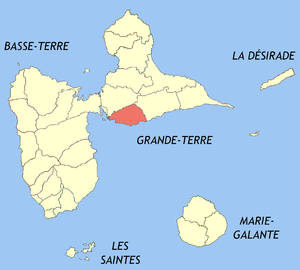
Le Gosier est une commune française du département de la Guadeloupe. Avec 28 000 habitants en 2015, Le Gosier est la troisième ville la plus peuplée de l'île après Les Abymes et Baie-Mahault.
La présentation de cet inventaire s'inspire des listes de monuments historiques, incluant tous les éléments patrimoniaux ayant fait ou non l'objet d'une notice d'inventaire par les « Services régionaux de l'inventaire des départements, régions et territoires d’Outre-Mer », que les éléments soient ou non protégés au titre des monuments historiques où qu'ils aient disparu et ait été transformés où réutilisés à d'autres fins.